Yazid Zerhouni

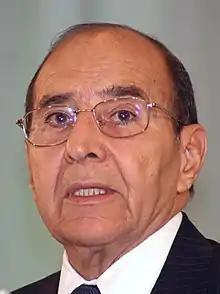
Yazid Zerhouni

Noureddine Yazid Zerhouni (5 September 1937 – 18 December 2020) was the interior minister of Algeria. He was born in Tunis. In 2000, he was hospitalized in Algiers with an undisclosed condition. and died in Algiers on 18 December 2020.